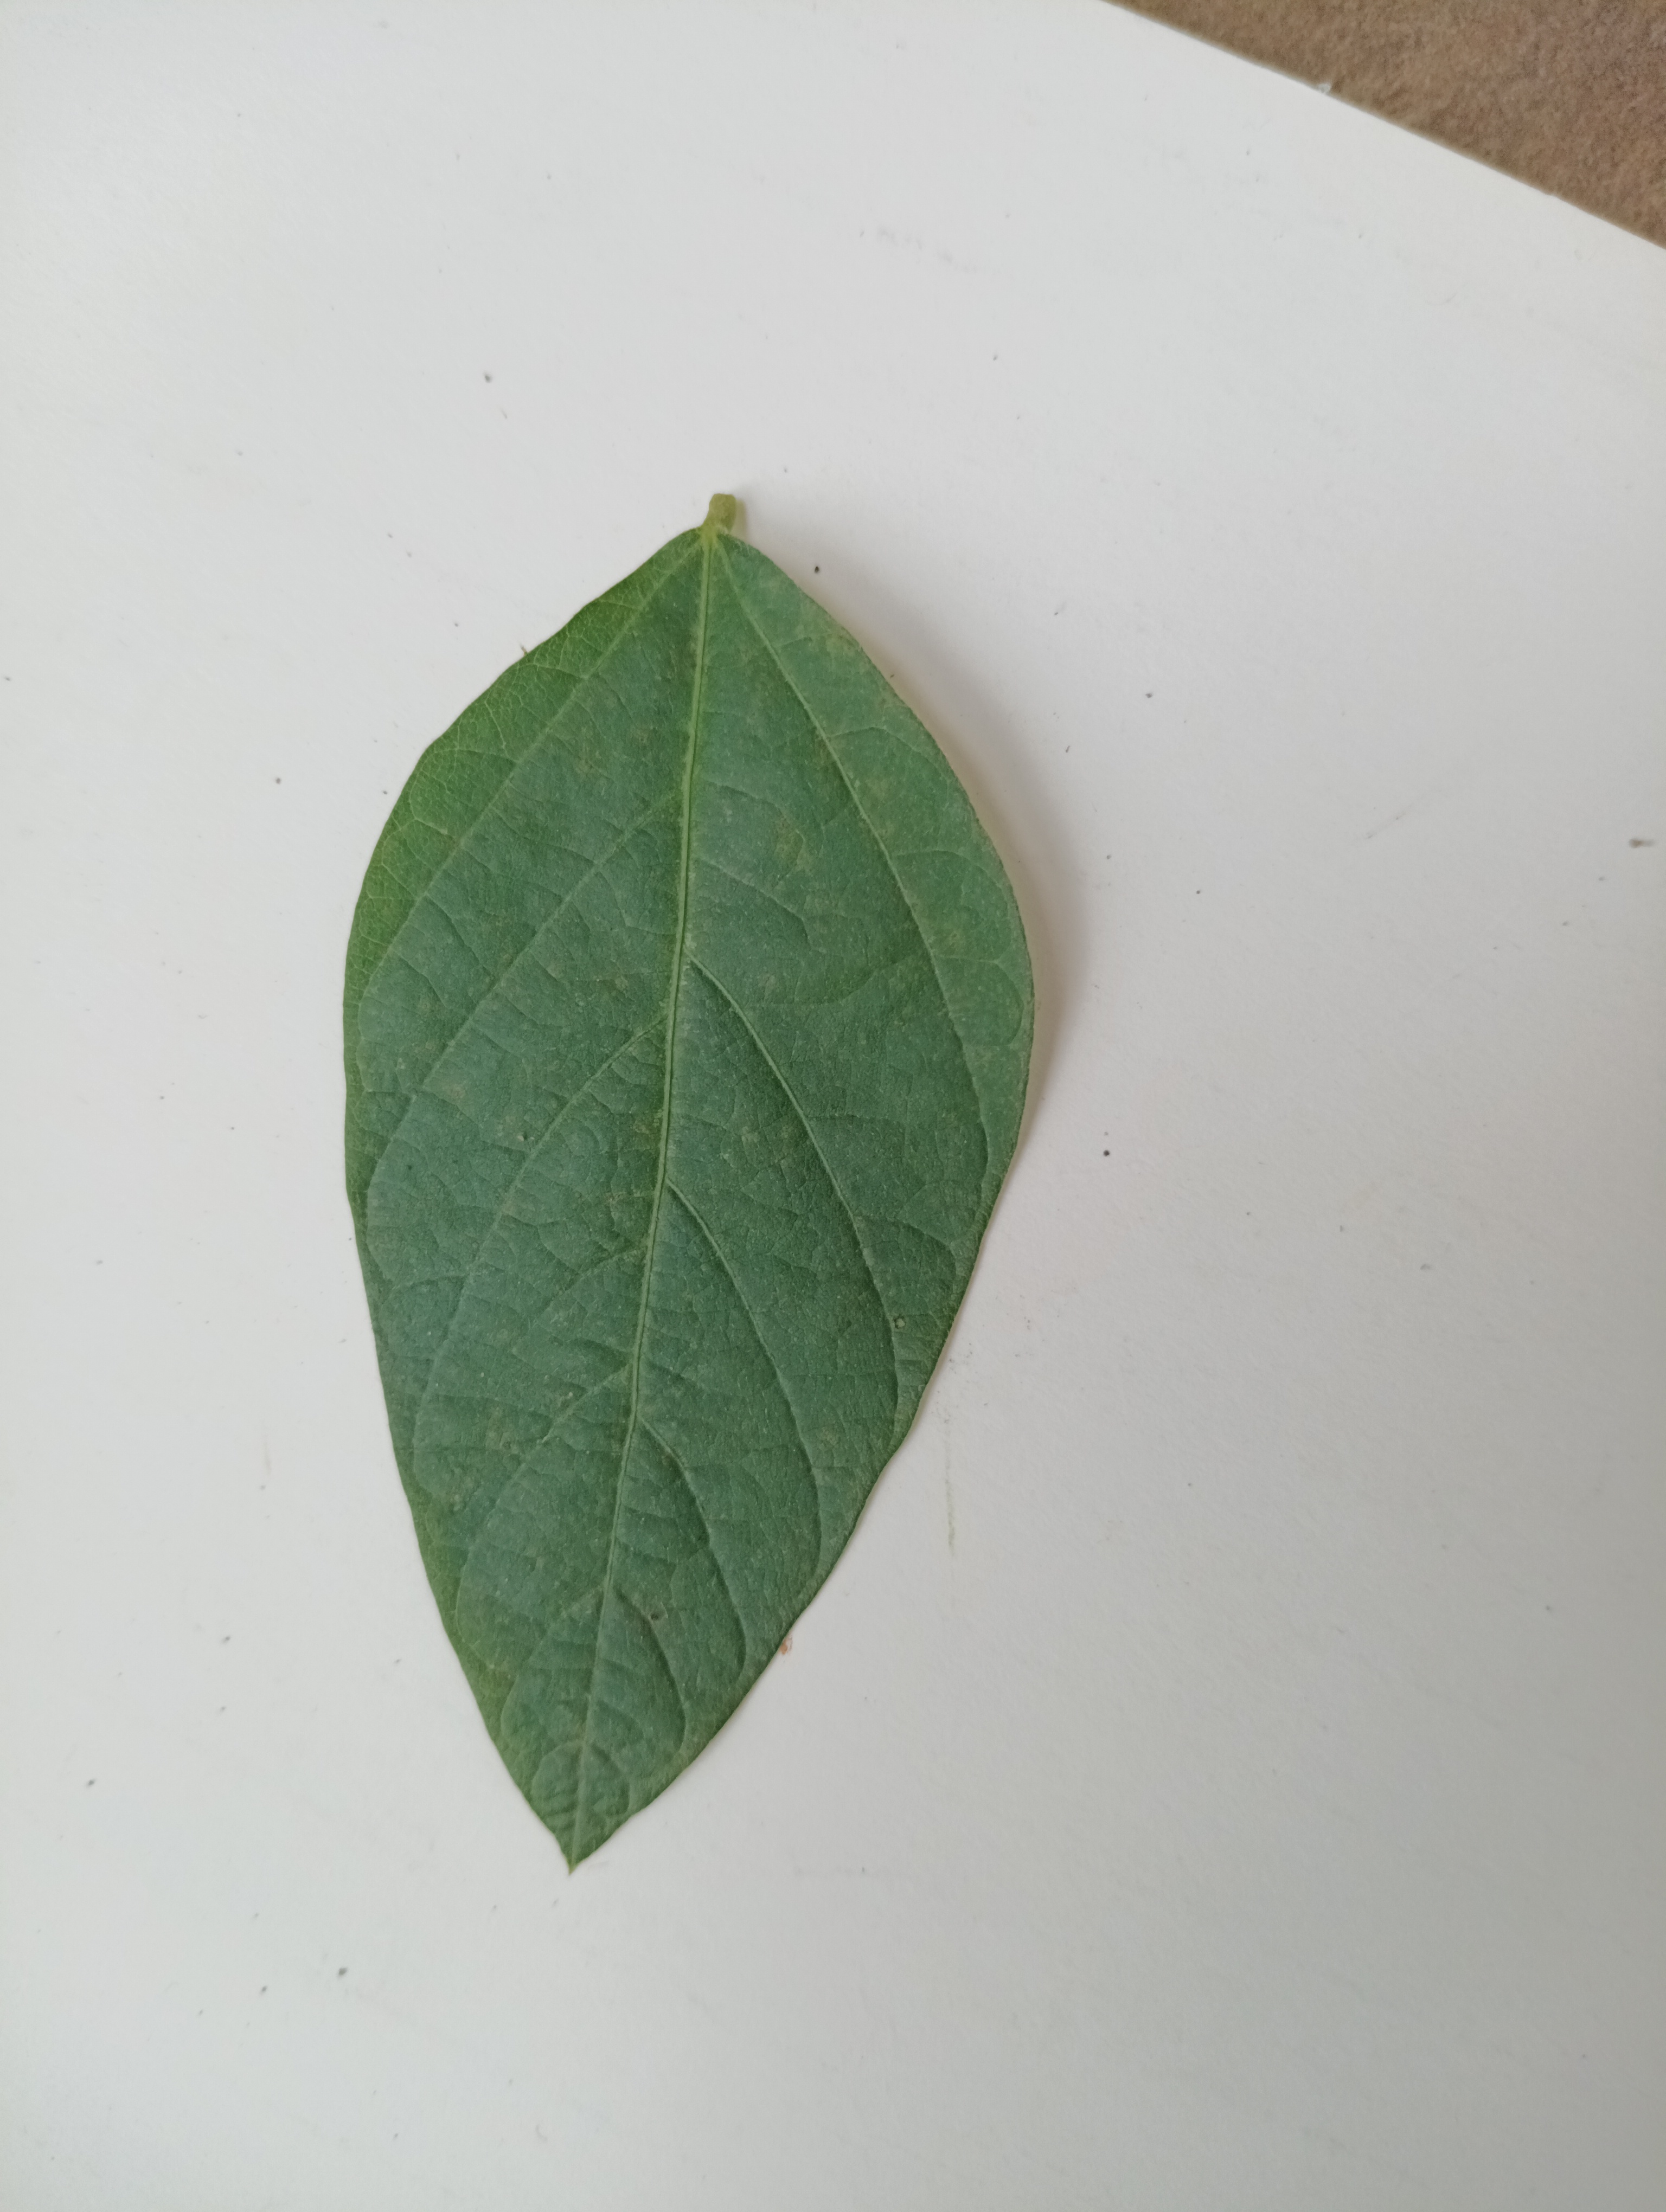
Label: Healthy